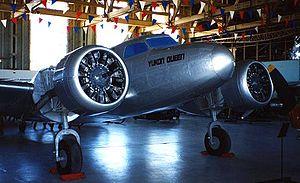
Le T8P-1 CF-BLV Yukon Queen conservé par l'Alberta Aviation Museum d'Edmonton.
Le Barkley-Grow T8P-1 est un avion de transport d'apport américain de l'entre-deux-guerres.